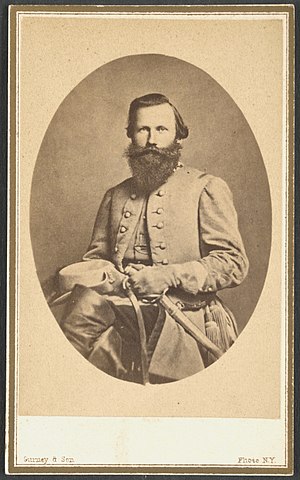
Slaget ved Gettysburg, Tredje dags kavalerislag / Baggrund og kavaleristyrker / De vigtigste kavaleriledere ved Gettysburg, 3. juli
Historien om tredjedagen i Slaget ved Gettysburg 3. juli 1863 har fokuseret på det katastrofale angreb, der kaldes Pickett's Charge. Under og efter dette angreb foregik der imidlertid to større kavalerislag: ét ca. 5 km mod øst i et område, der i dag kaldes East Cavalry Field, og det andet sydvest for Big Round Top.